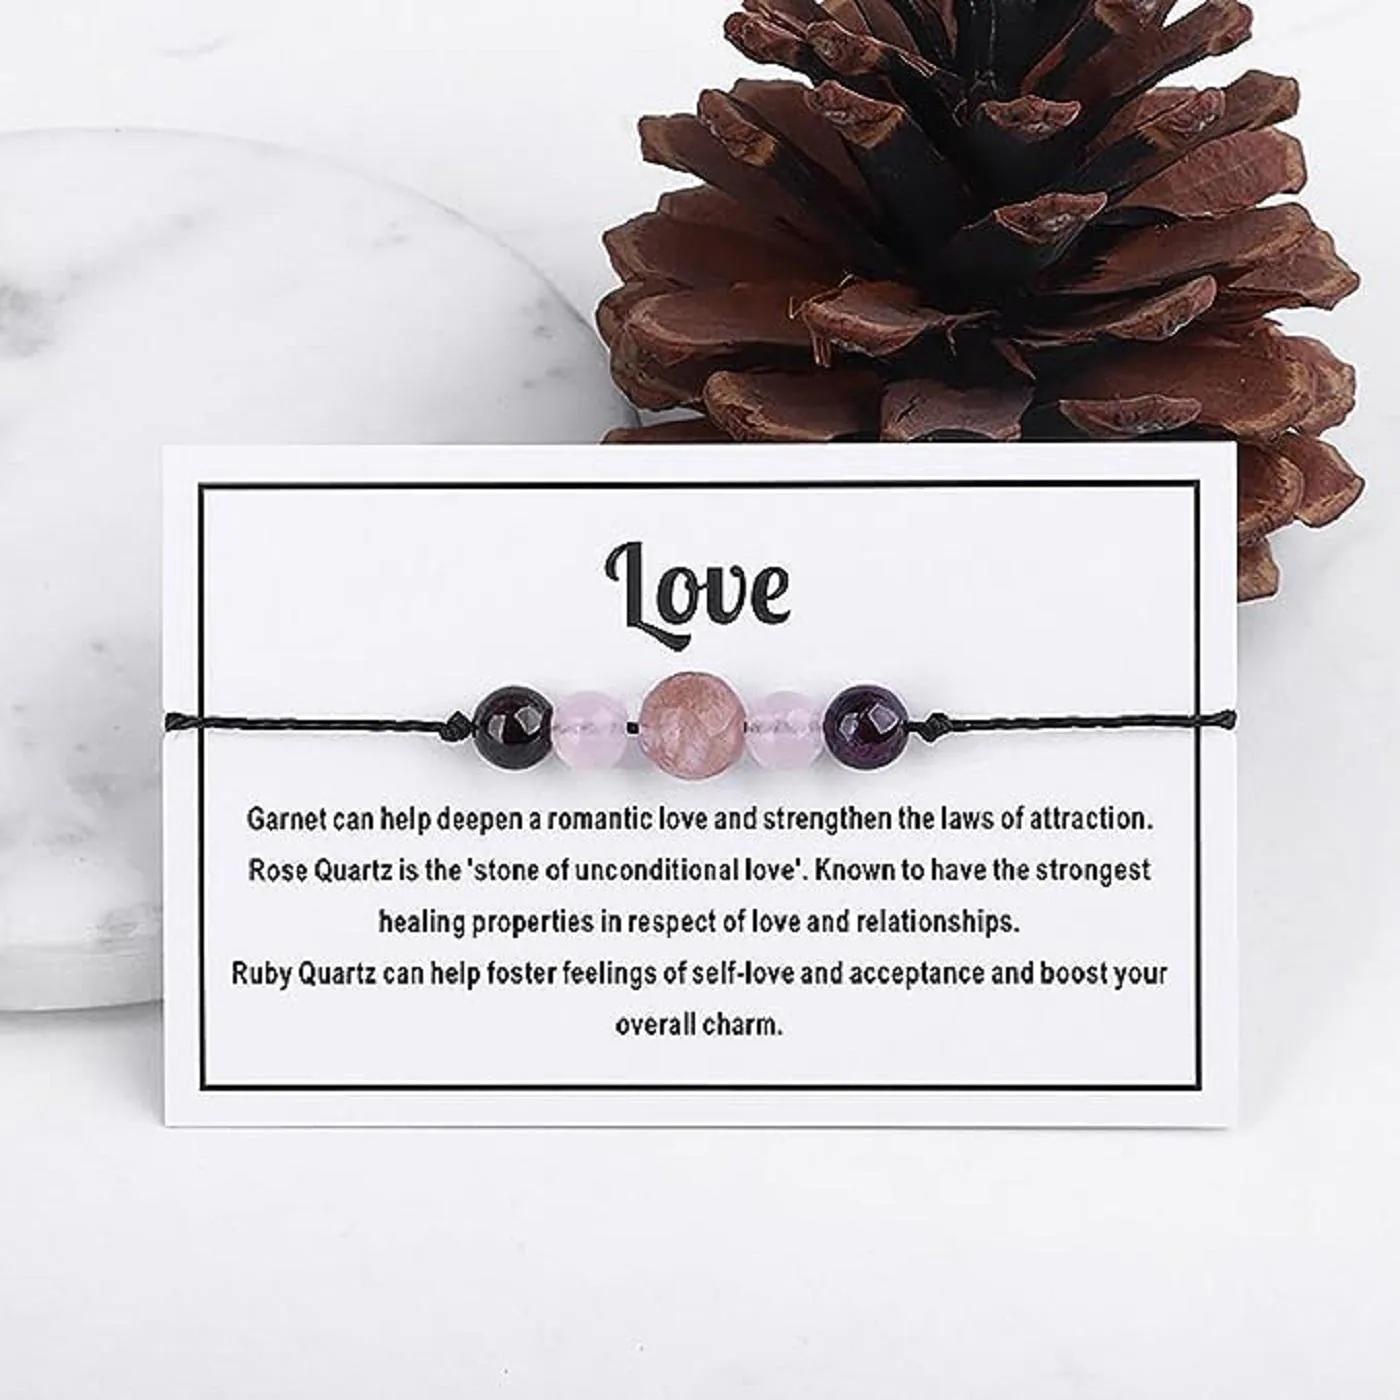
AJS Women's Beads Bracelet Braided Rope Handmade Crystal Stone Boho Bracelet Jewelry Gifts For Women
Type: Bracelets & Bangles
Brand: AJS
Price: Rs. 249
 Introducing AJS Bracelets: Elevate Your Style with Premium Quality Bracelets for Men, Women & CouplesDiscover the epitome of elegance and fashion with AJS Bracelets, a collection designed to cater to the diverse tastes of men, women, and couples seeking the perfect accessory to adorn their wrists. Crafted with meticulous attention to detail, our bracelets blend multi-design creativity with premium quality materials to create stunning pieces that resonate with individual style.For Men:AJS Bracelets understands that modern men seek accessories that reflect their unique personalities. Our range of bracelets for men combines masculinity with sophistication. From sleek leather bands to intricate metalwork, our designs offer a variety that suits both formal and casual occasions. Whether you're aiming for a rugged look or a refined appearance, AJS Bracelets for men will effortlessly complement your attire.For Women:Elegance knows no boundaries, and our collection of bracelets for women stands as a testament to that. From delicate chains embellished with intricate charms to bolder beaded options that exude confidence, our designs cater to a myriad of styles. Adorn your wrist with a touch of grace and let your individuality shine through with AJS Bracelets.For Couples:Celebrate the bond you share with your significant other through our couples' bracelets. Crafted to symbolize unity and connection, these bracelets come in pairs, allowing you and your partner to showcase your love in a stylish and meaningful way. Choose from matching designs that resonate with your relationship and let your wrists tell a tale of togetherness.Premium Quality:At AJS Bracelets, quality is non-negotiable. Each piece is meticulously crafted using the finest materials, ensuring durability and a luxurious feel. Our commitment to excellence means that every bracelet undergoes rigorous quality checks, guaranteeing that you receive a piece that not only looks exceptional but also stands the test of time.Multi-Design Creativity:Variety is the spice of life, and AJS Bracelets embraces this philosophy. Our collection boasts a diverse array of designs, from minimalist and understated to bold and intricate. With an emphasis on creativity, our bracelets are designed to be an extension of your personality, allowing you to curate your desired look effortlessly.Beaded Bracelets:For those who appreciate the artistry of beadwork, our beaded bracelets are a testament to craftsmanship. The vibrant colors and intricate patterns of our beaded designs add an element of artistic flair to your ensemble. Each bead is carefully chosen and arranged, resulting in a piece that's as unique as you are.Elevate your style and make a statement with AJS Bracelets. Whether you're seeking an accessory to complete your outfit or a meaningful gift for a loved one, our collection offers a fusion of elegance, quality, and innovation that caters to every taste and occasion. Explore the world of AJS Bracelets and discover the perfect wrist adornments that resonate with your personal style journey.Disclaimer:Adds a touch of personal style and uniqueness.
Features: Stylish and trendy bracelet,Adjustable size to fit different wrist sizes,Suitable for both men and women,Ideal for casual or boho-chic fashion styles,Easy to put on and take off with a secure closure,Superior Quality & Skin Friendly: High Quality as per International Standards that makes it very skin friendly.,It has been made from toxic free materials Anti-Allergic and Safe for Skin.,It can be worn over long time periods without any complains of ach and swelling.Made from Premium Quality Material this product assures to remain in its Original Glory even after years of usage.